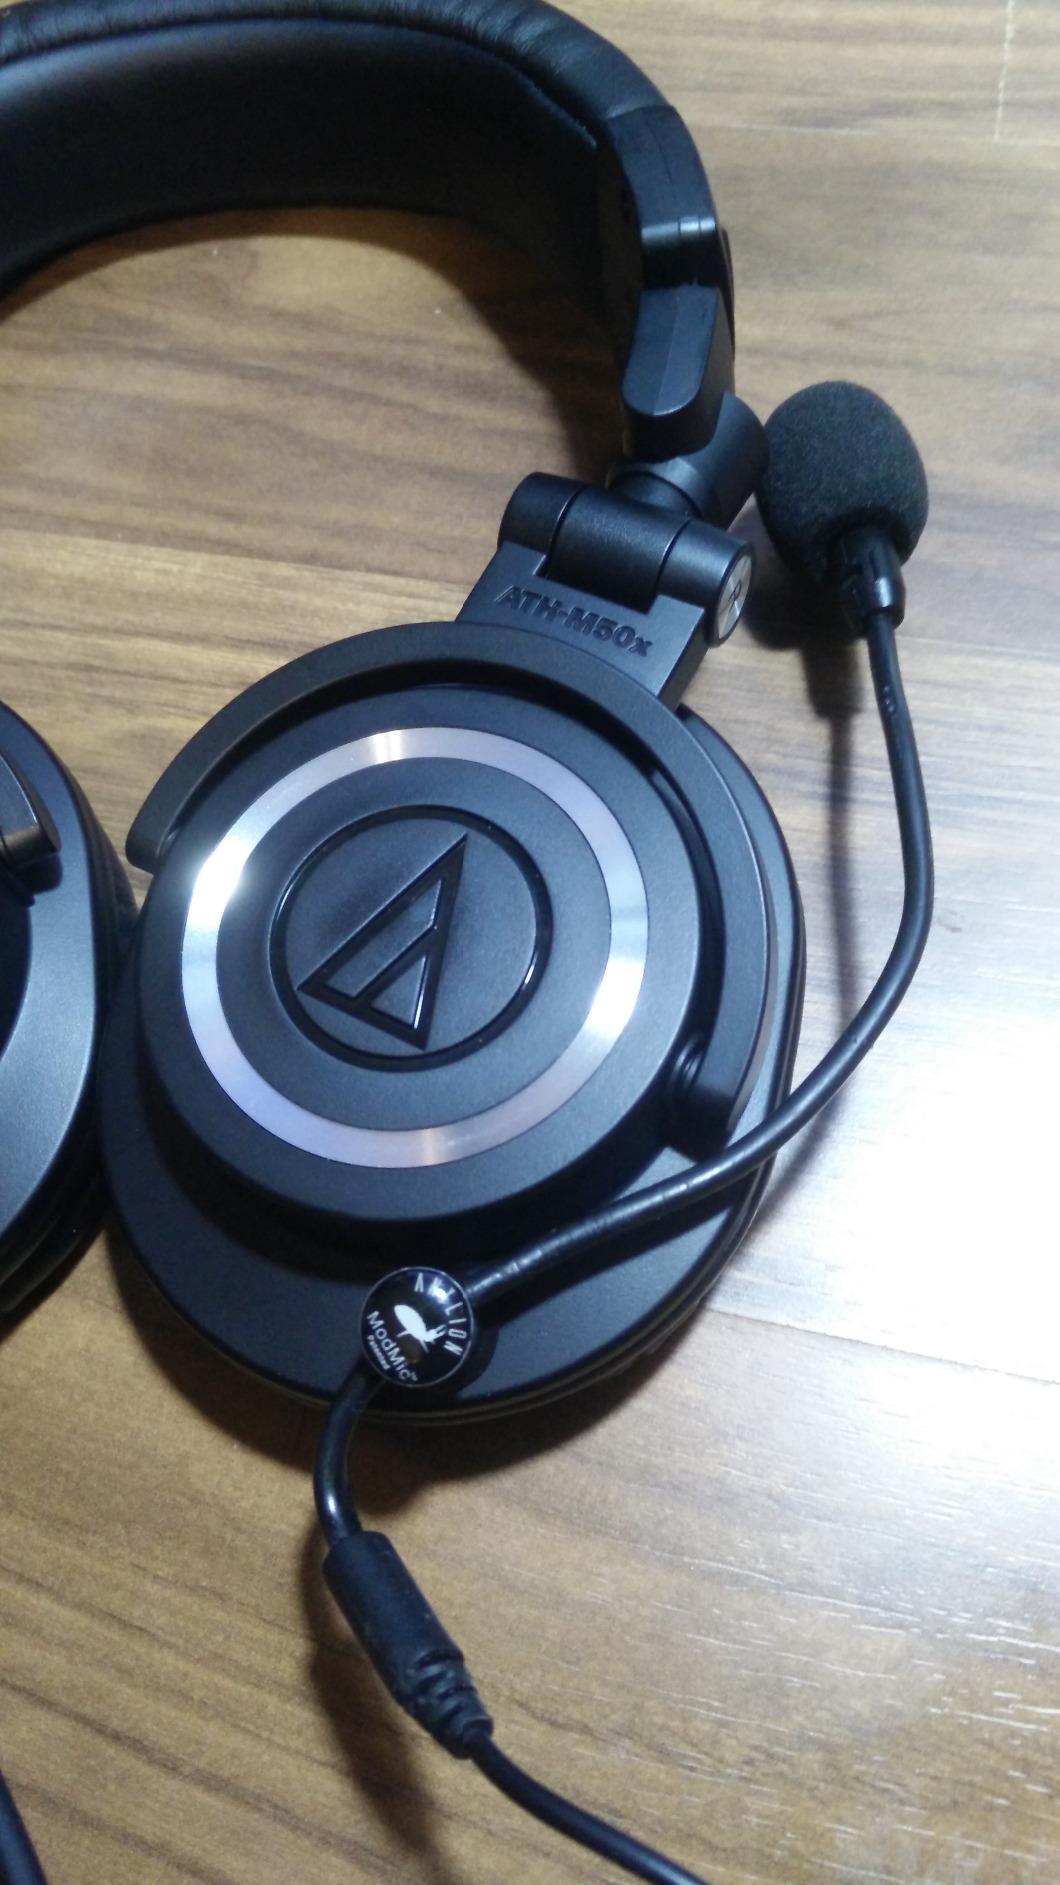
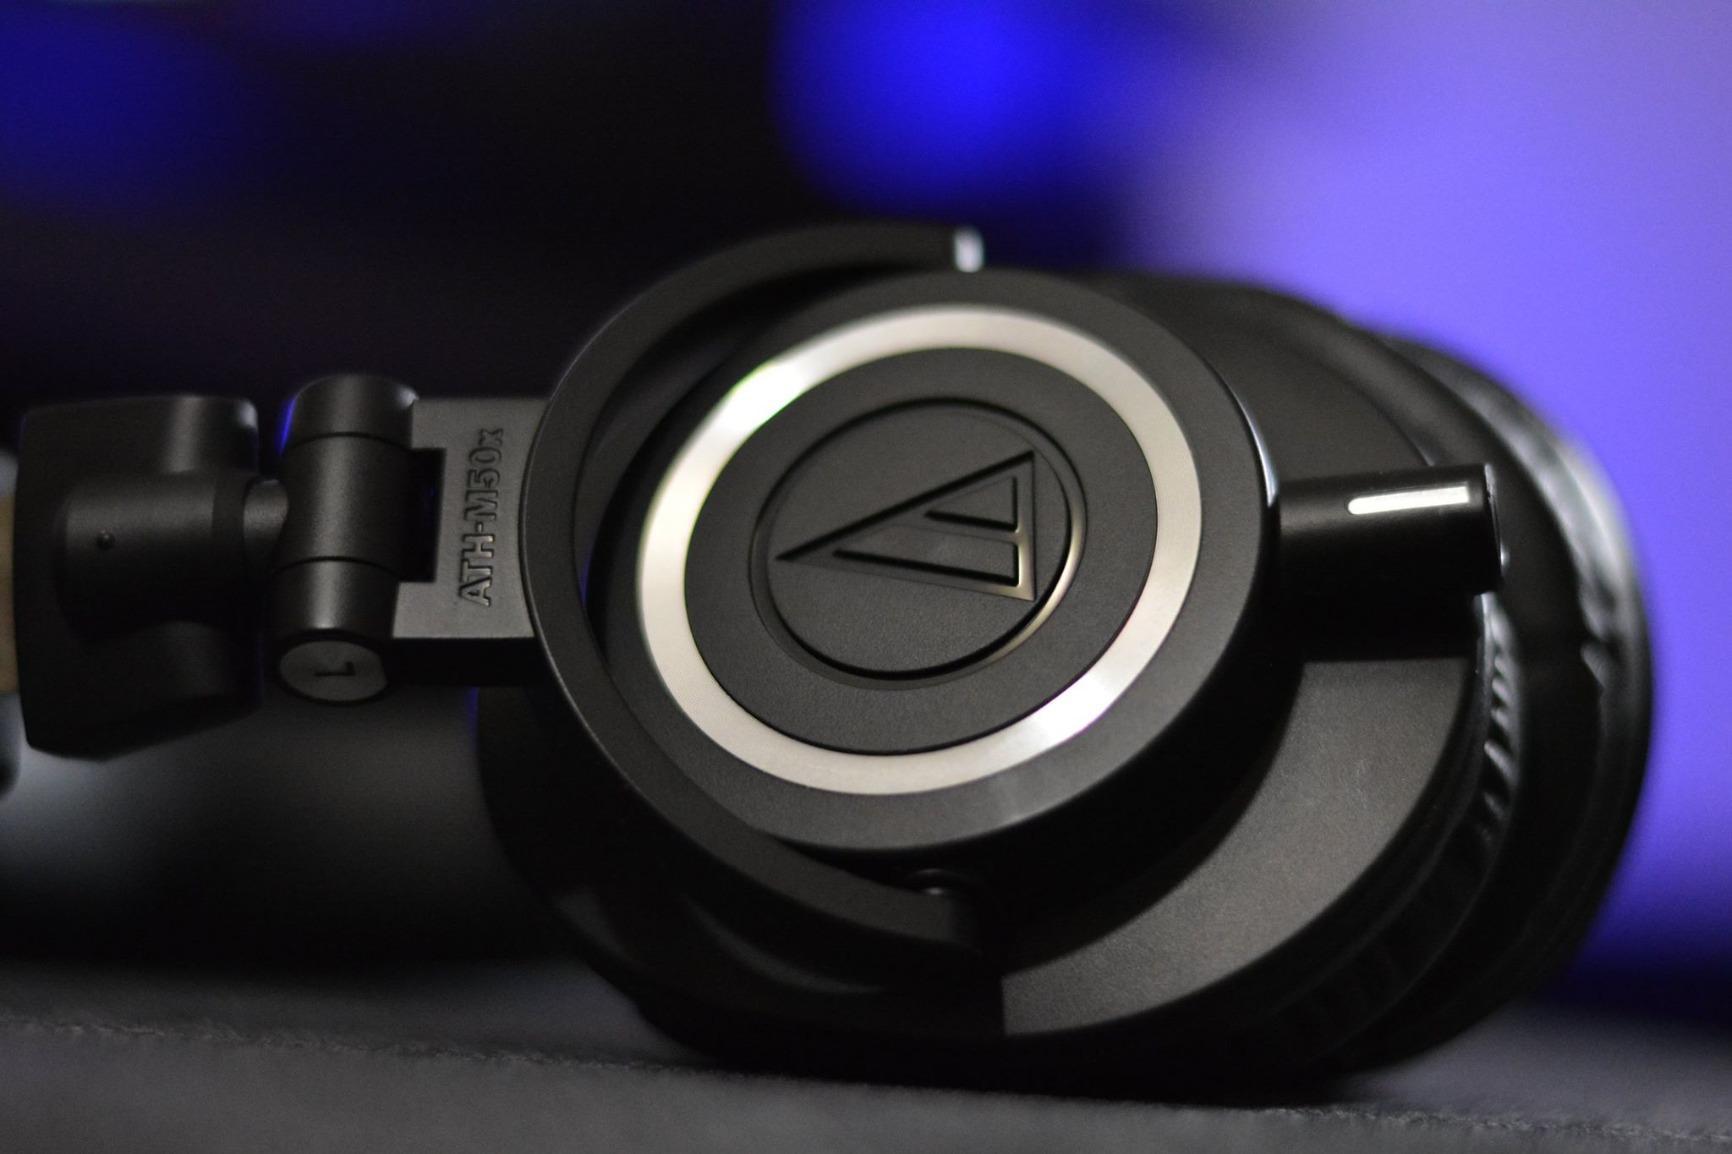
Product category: headphones
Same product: yes